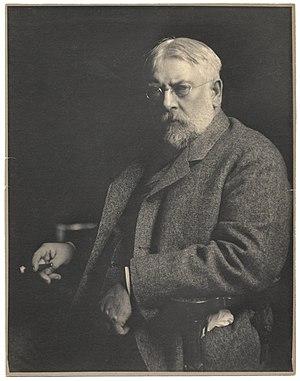
Henry Ward Ranger, né le 29 janvier 1858 à Syracuse dans l'état de New York et décédé le 7 novembre 1916 à New York dans le même état, est un peintre américain, spécialisé dans la peinture de paysage et la peinture de marine. Fondateur de la colonie artistique d'Old Lyme, il est connu pour ces peintures de paysages qu'il réalise souvent en plein air dans un style rappelant l'école de Barbizon, l'American Barbizon School, et le tonalisme.